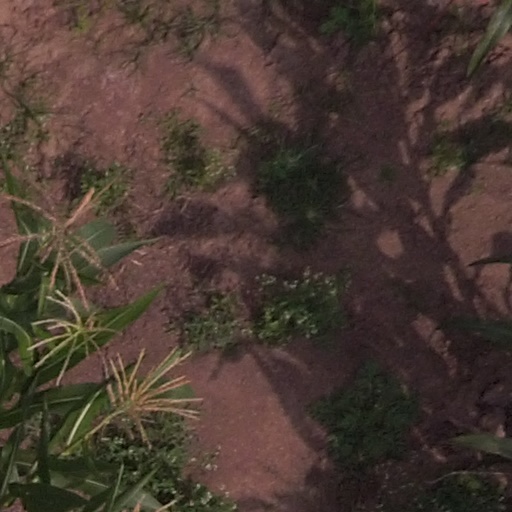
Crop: maize; corn